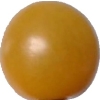
Label: tomato_cherry_yellow